William H. and Alice Bailey House

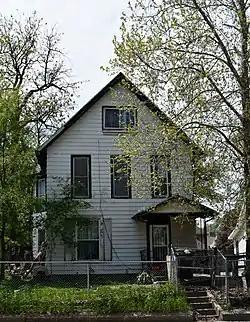

The William H. and Alice Bailey House is a historic building located in Des Moines, Iowa. It is a two-story, balloon frame, front gable dwelling. Its significance is attributed to its association with the Baileys.